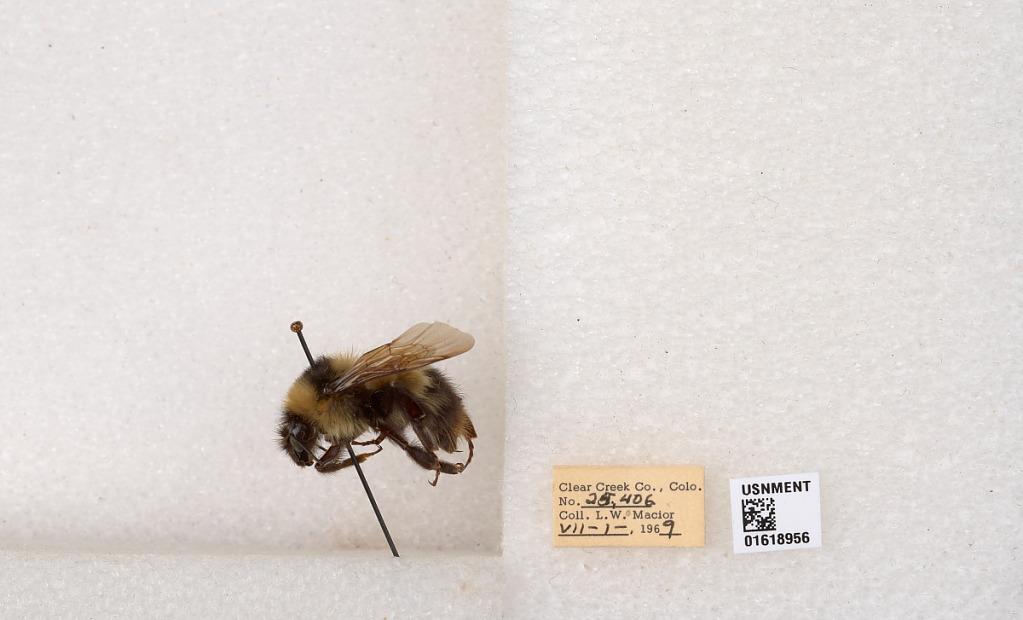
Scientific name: Bombus kirbyellus
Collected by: L. Macior
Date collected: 1969-7-1
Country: United States
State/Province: Colorado
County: Clear Creek
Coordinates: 39.6891, -105.644